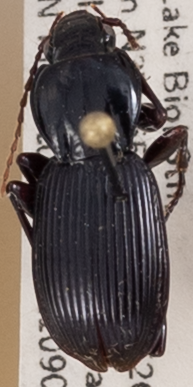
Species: Pterostichus tristis
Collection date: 2021-09-07
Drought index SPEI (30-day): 1.13
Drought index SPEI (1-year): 0.24
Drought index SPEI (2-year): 1.69